List of seaside resorts in Germany

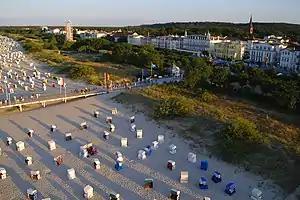
Ahlbeck on Usedom Island - Beach, dunes and promenade of a typical German Baltic seaside resort with regional resort architecture

The following is a list of state-accredited seaside resorts in Germany. They are first sorted by seas (Baltic and North Sea), then by German states (Länder), then by districts (Landkreise). After every resort's name, the officially designated status is mentioned in German language (e.g. "Ostseeheilbad").